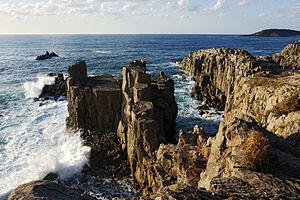
Tōjinbō est le nom d'une succession de falaises basaltiques sur la mer du Japon au Japon. Situées dans la partie Antō de Mikuni-chō à Sakai dans la préfecture de Fukui, les falaises s'étendent sur 1 km.